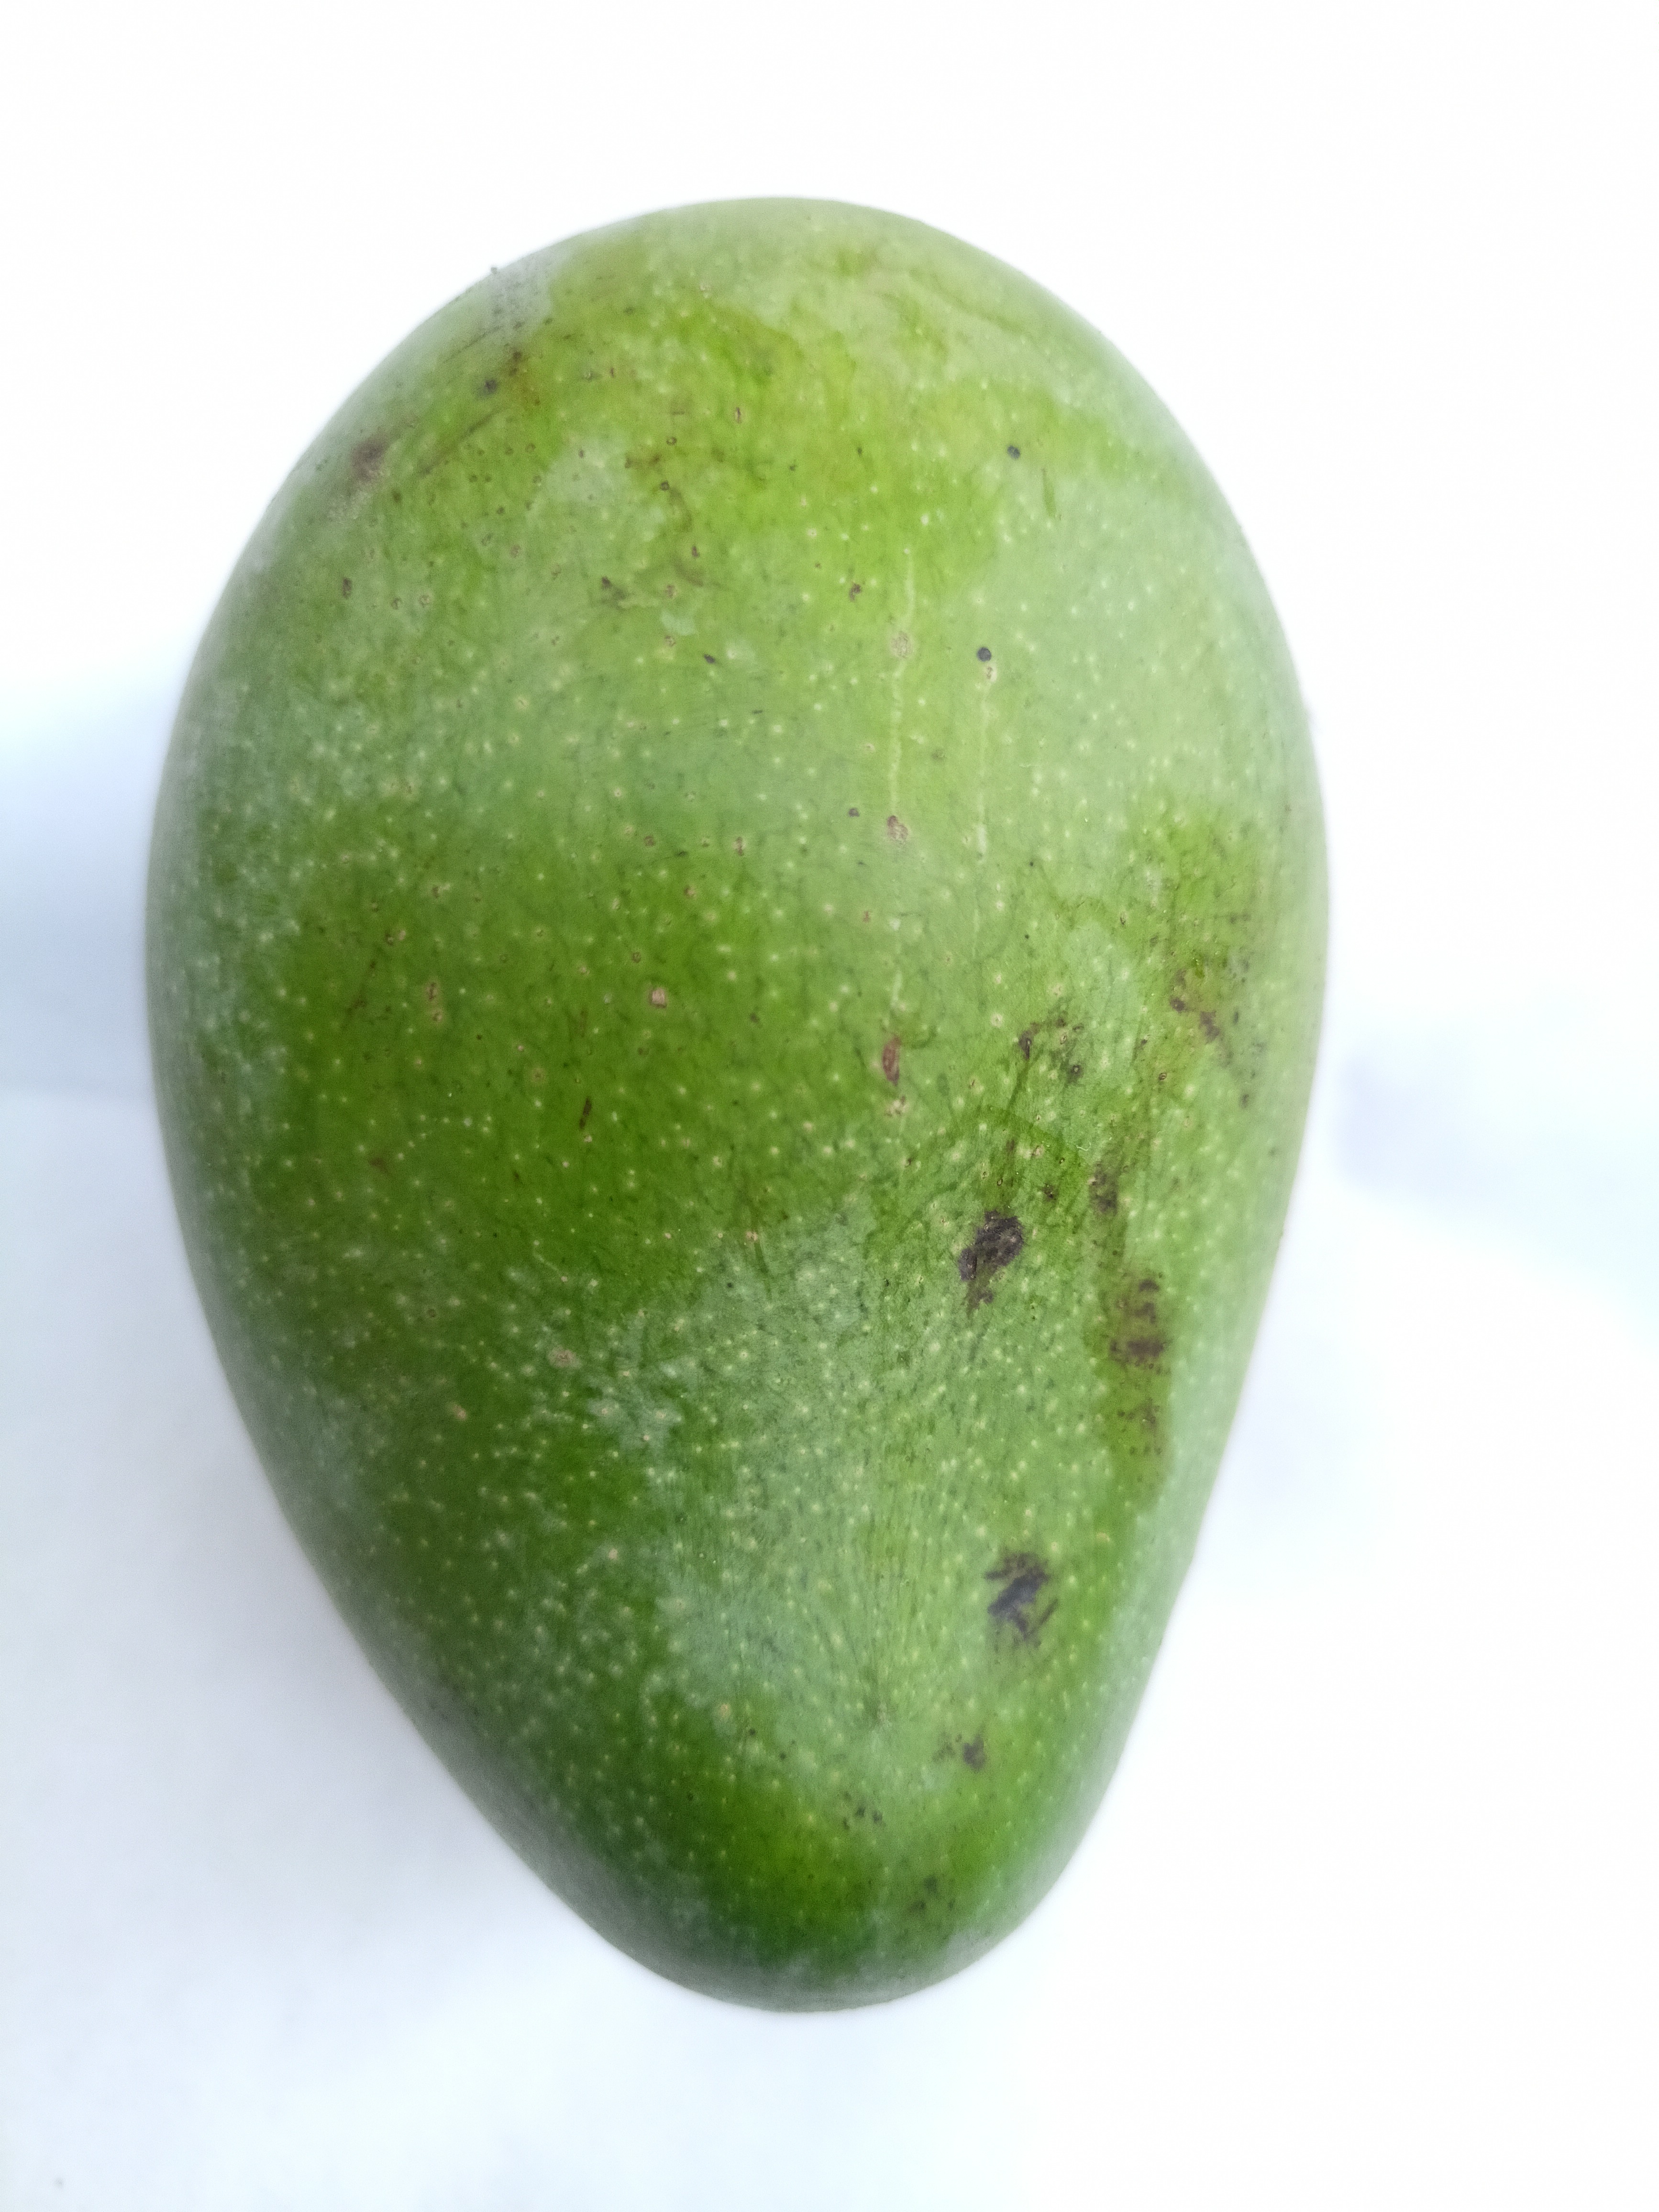
Mango variety: Amrapali